Castañada

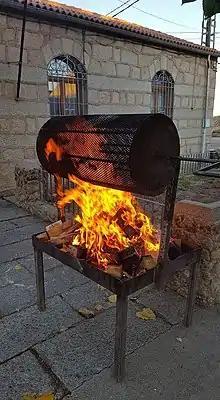
Roasted chestnut of All Saints' Day, a likely origin for the chestnut basis of this holiday

Magusto, Magosto, Magosta, Castanyada, or Festa da castanha is a traditional festival in the Iberian Peninsula. It is popular in Portugal, Galicia and some areas of northern Spain, such as Cantabria, Asturias, Catalonia, and the provinces of León, Zamora and Salamanca and Cáceres, but also in some parts of the Canary Islands. The festival is also celebrated in both sides of the French-Spanish border. It has also spread internationally as a 'chestnut party'. Etymological origins are unknown, but there are several theories for the Magosto name: "Magnus Ustus" (great fire) or "Magum Ustum" (highlighting the magical character of fire).